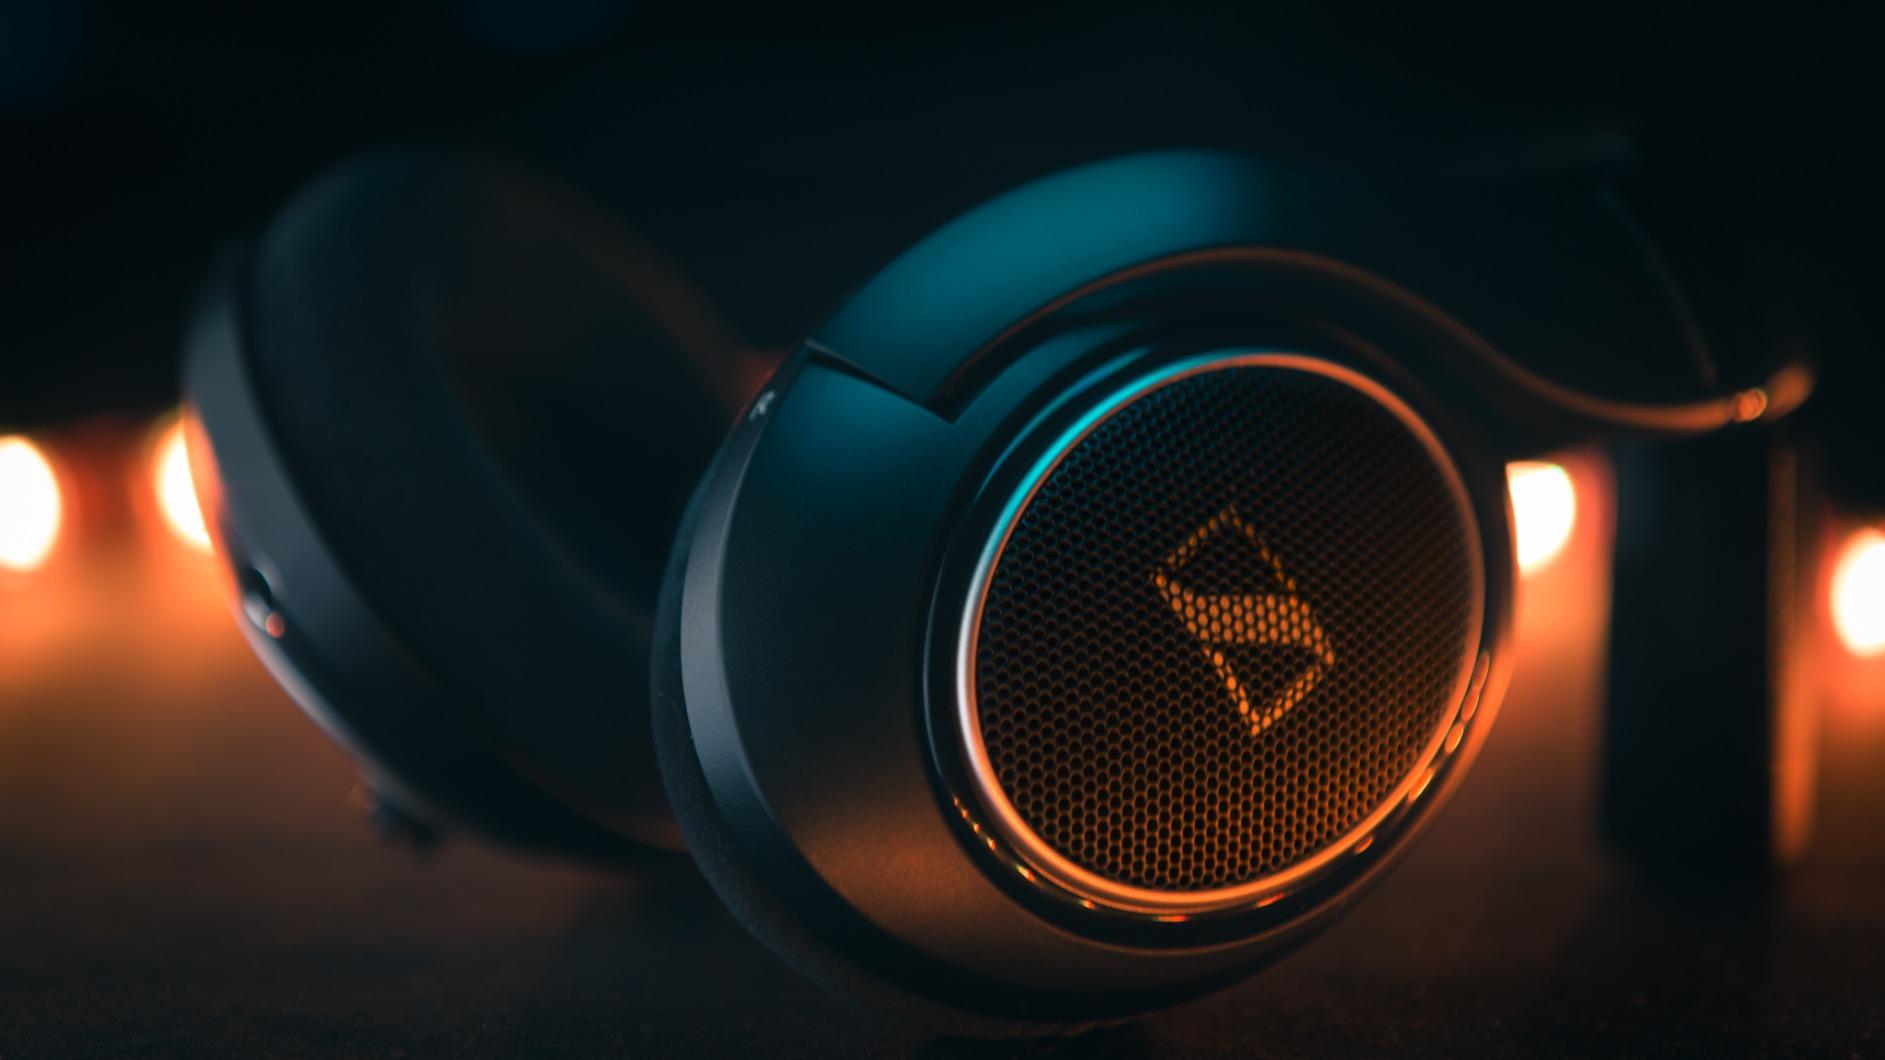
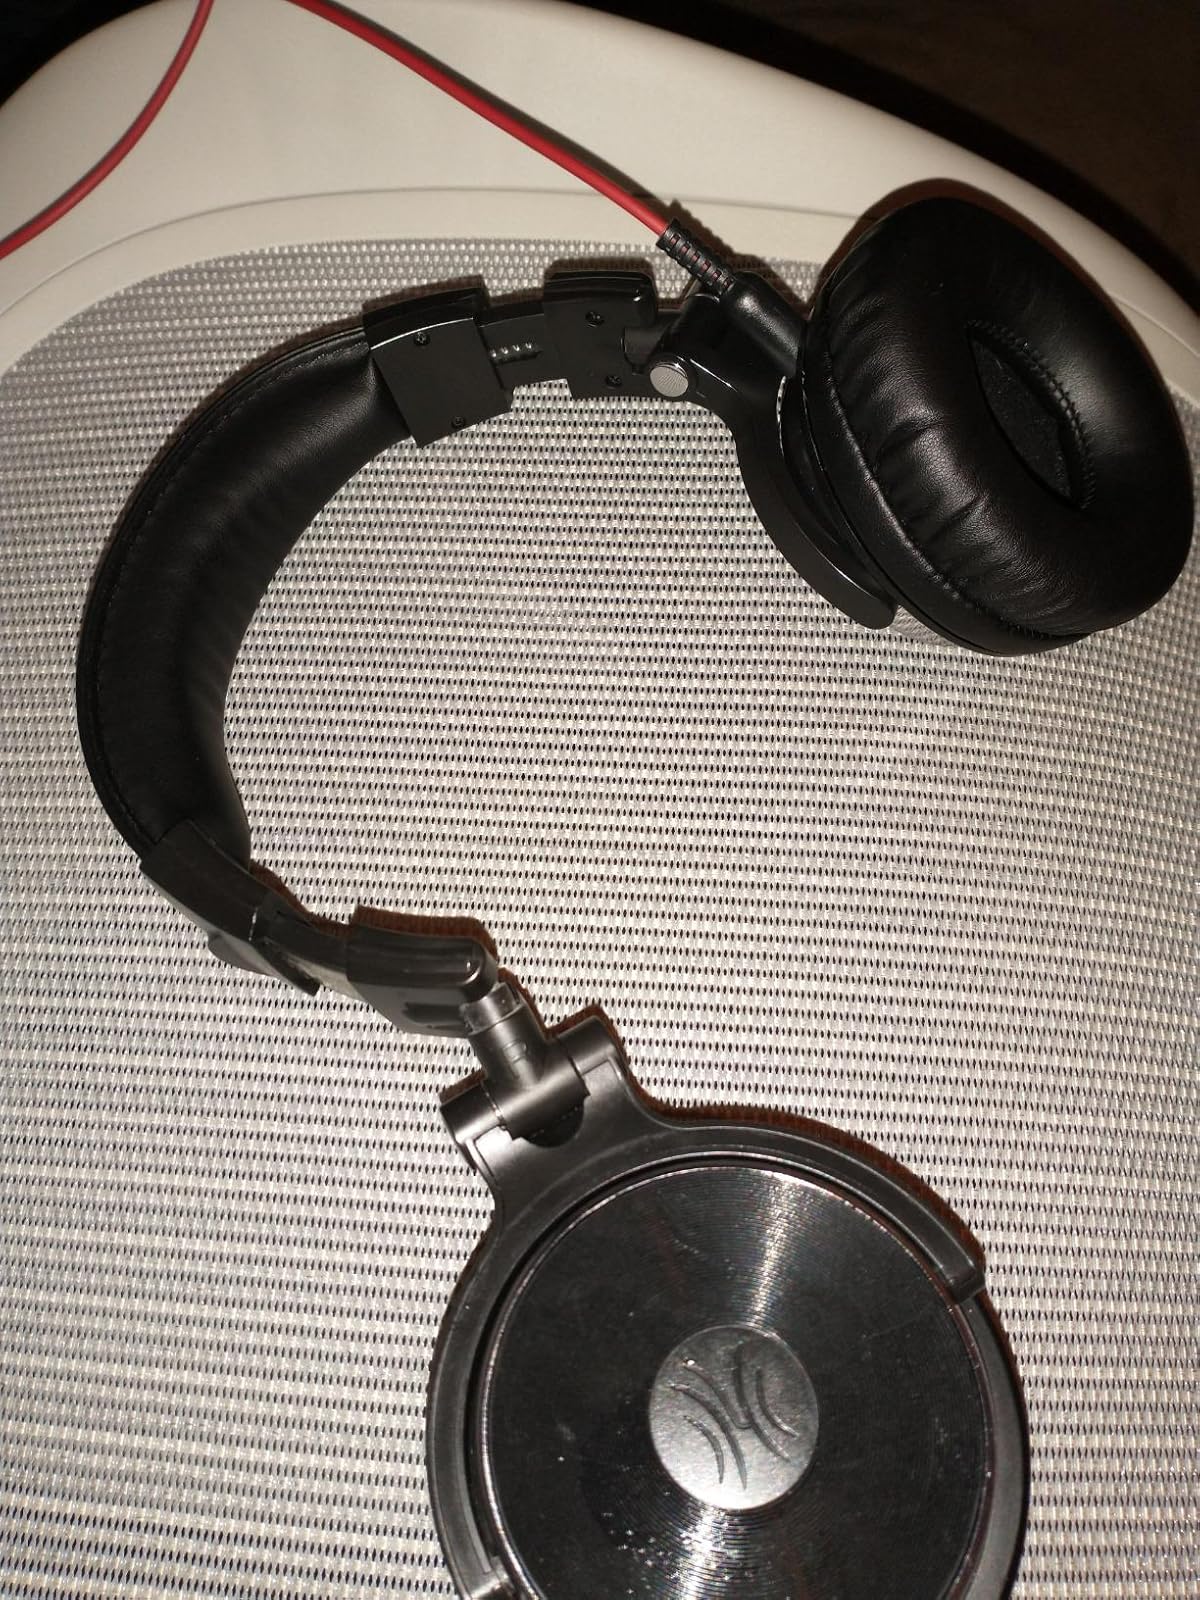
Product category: headphones
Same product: no